Kristína Schmiedlová

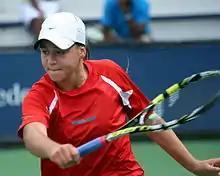
Schmiedlová at the 2013 US Open

Kristína Schmiedlová (born 6 August 1997) is a Slovak former tennis player. Her older sister Anna Karolína Schmiedlová is an active tennis player.